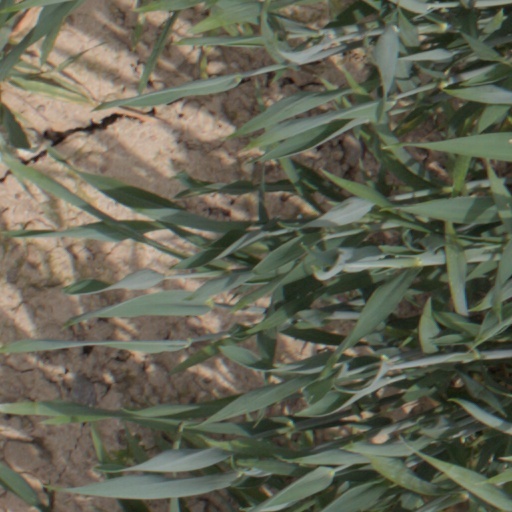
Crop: wheat